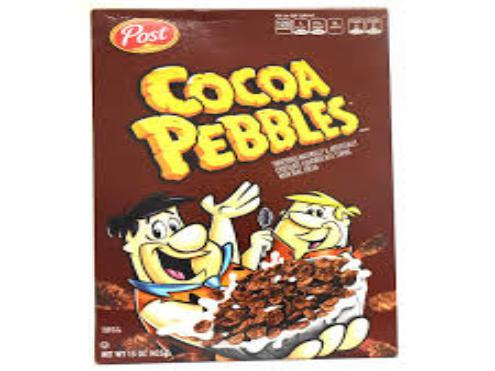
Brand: Cocoa Pebbles
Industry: Food